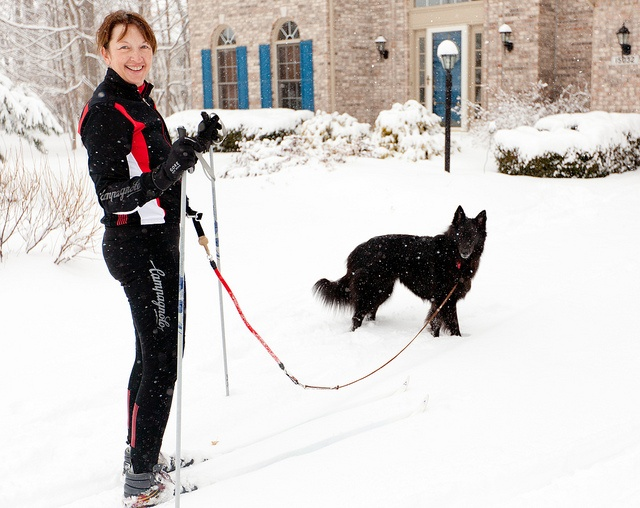
A woman wearing skis with her black dog in he snow.
A woman wearing ski's poses with her black dog.
A lady with a black ski outfit outside in the snow with a black dog.
Nordic skier posing in a snowy lawn with a dog on a leash.
A woman cross country skiing the dog outside her home